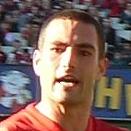
Age: 22